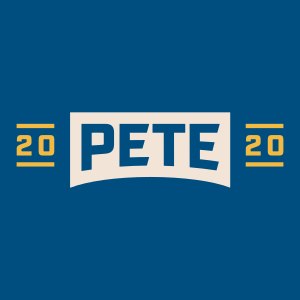
Pete Buttigieg
Petes præsidentkampagnes logo
Peter Paul Montgomery Buttigieg er en amerikansk politiker og tidligere reserveofficer i US Navy. Han var fra 2012-2020 borgmester i byen South Bend, Indiana.